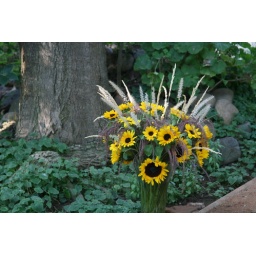
Cut flowers adorn the rock garden. Photo by Todd Zerger.